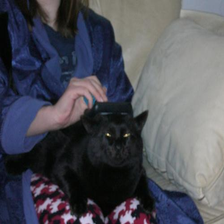
Species: cat
Breed: Bombay